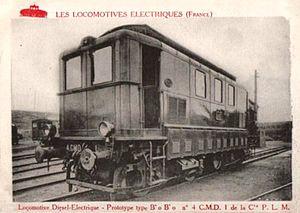
La BB 60021 est l'ancienne locomotive Diesel-électrique 4 CMD 1 du PLM, intégrée aux inventaires SNCF à sa création sous la référence 040 DC 1. Elle prit le nom de BB 60021 en 1962.